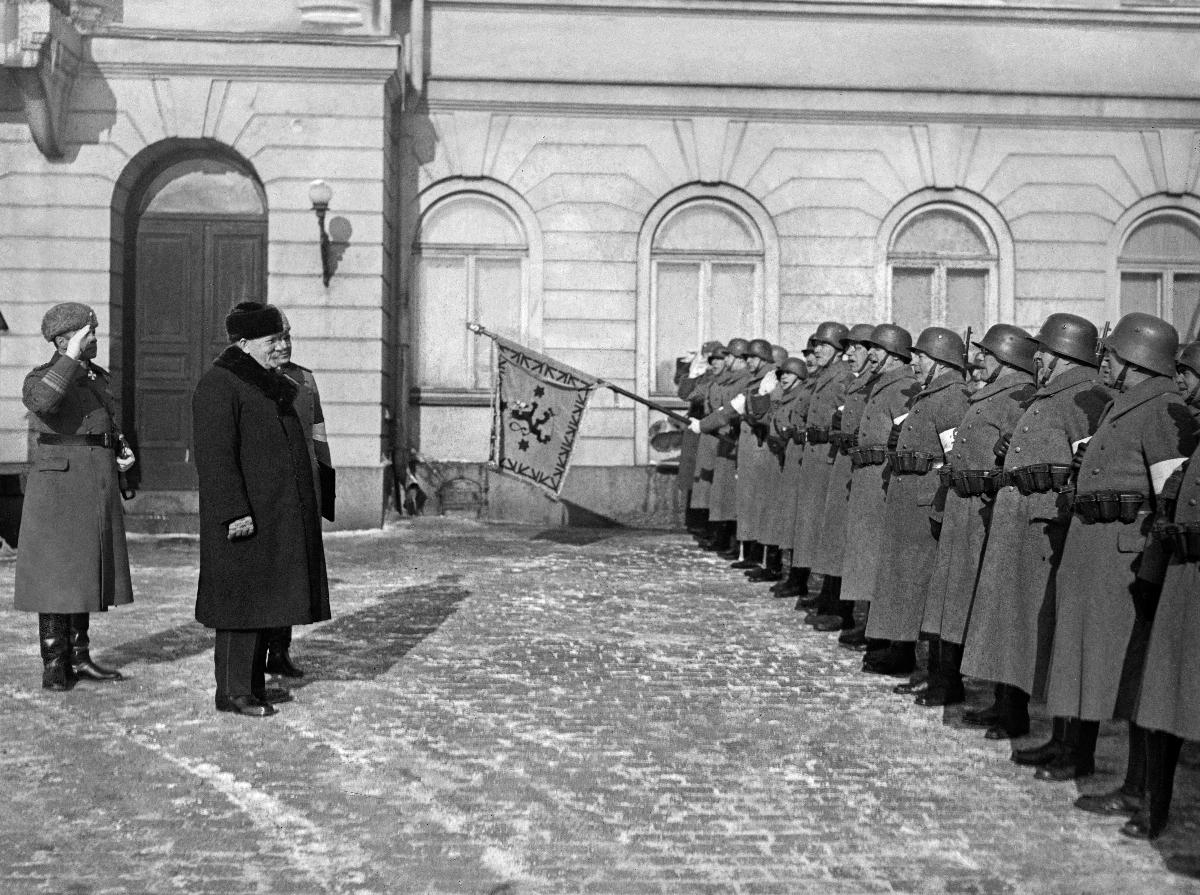
Presidentinvaihdos: Presidentti Svinhufvud astuu virkaan
Presidentskifte: President Svinhufvud inträder sin tjänst; Change of Presidents: President Svinhufvud enters his office
sisällön kuvaus: Presidentti P. E. Svinhufvud astuu virkaan Helsingissä 2.3.1931. Presidentti Svinhufvud seisoo Presidentinlinnan edessä. content description: President Svinhufvud enters his office in Helsinki 2.3.1931. President Svinhufvud standing outside the Presidential castle. innehållsbeskrivning: President Svinhufvud inträder sin tjänst i Helsingfors 2.3.1931. President Svinhufvud står utanför presidentens slott.
Kuvaaja: Sundström, Hugo, kuvaaja
Vuosi: 1931
Paikka: Suomi, Uusimaa, Helsinki
Aiheet: Svinhufvud, Pehr Evind; presidentit; virkaanastujaiset; seremoniat; HBL; presidents; ceremonies; politics; change of presidents; president's office; ceremony; presidenter; ceremonier; politik; presidentsskifte; tjänst; seremonier